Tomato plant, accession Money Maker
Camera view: bottom (45 deg); turntable rotation: 60 degrees
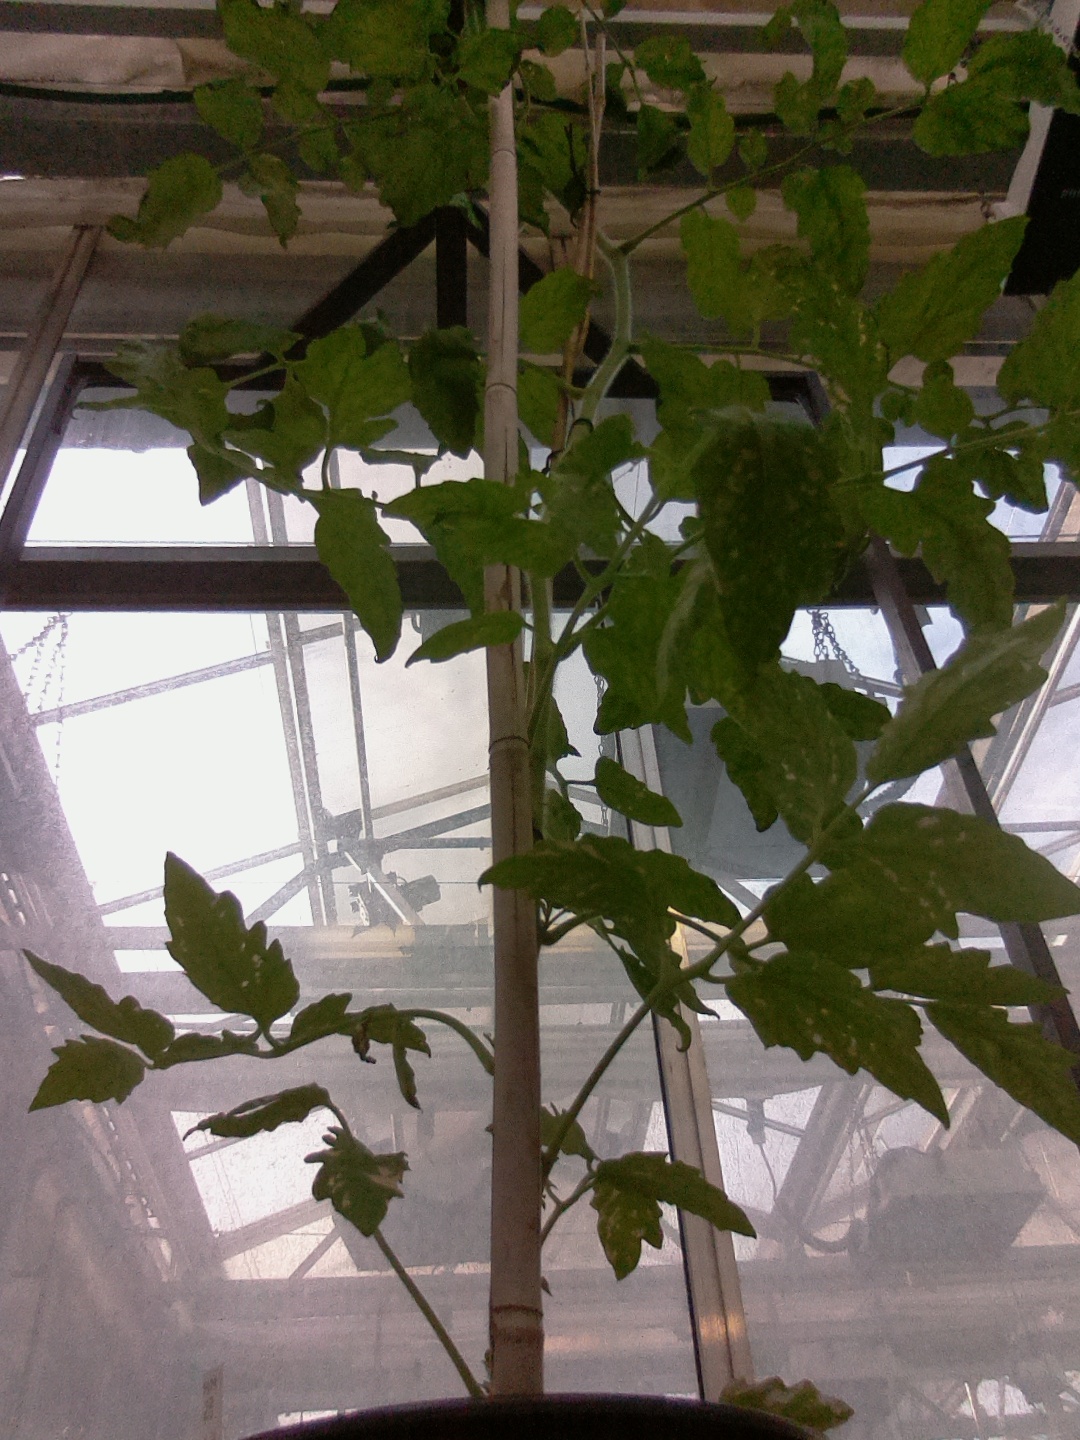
BBCH growth stage 71: 10%-20% of final fruit size